Cuesta College

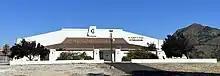
Originally constructed in 1978, Cuesta College's Dr. Stork Gym in San Luis Obispo, California, seats approximately 2,000 people, and hosts community events in addition to Cougars games and matches.

The college offers 84 associate degree programs and 128 certificate programs. A number of Cuesta students transfer to the public California State University and University of California systems, including the nearby Cal Poly SLO campus, as well as private colleges and universities.